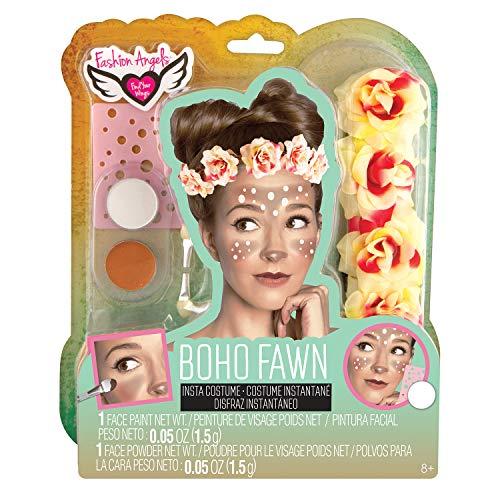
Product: Fashion Angels Boho Fawn Insta Costume- DIY Fawn Costume
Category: Toys & Games | Dress Up & Pretend Play | Accessories
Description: Instantly transform yourself with this boho Fawn insta costume kit from Fashion Angels.
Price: $11.99
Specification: ProductDimensions:9.1x8x1.8inches|ItemWeight:3.04ounces|ShippingWeight:3.04ounces(Viewshippingratesandpolicies)|ASIN:B07XZXCCZ1|Itemmodelnumber:77597|Manufacturerrecommendedage:8yearsandup